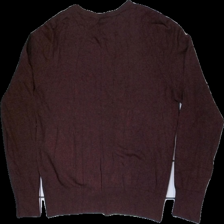
View: back
Type: Cardigan
Category: Ladies
Brand: H&M
Colors: Yellow
Material: 70% viscose, 30% polyamide
Cut: Regular, C-collar
Size: L
Season: All
Price range: 50-100
Recommended usage: Reuse
Description: Dark purple women's cardigan from H&M, size L. Good condition.
Comment: Materials couldn't be read by scanner, so they've been taken from the material tag attached to the cardigan.